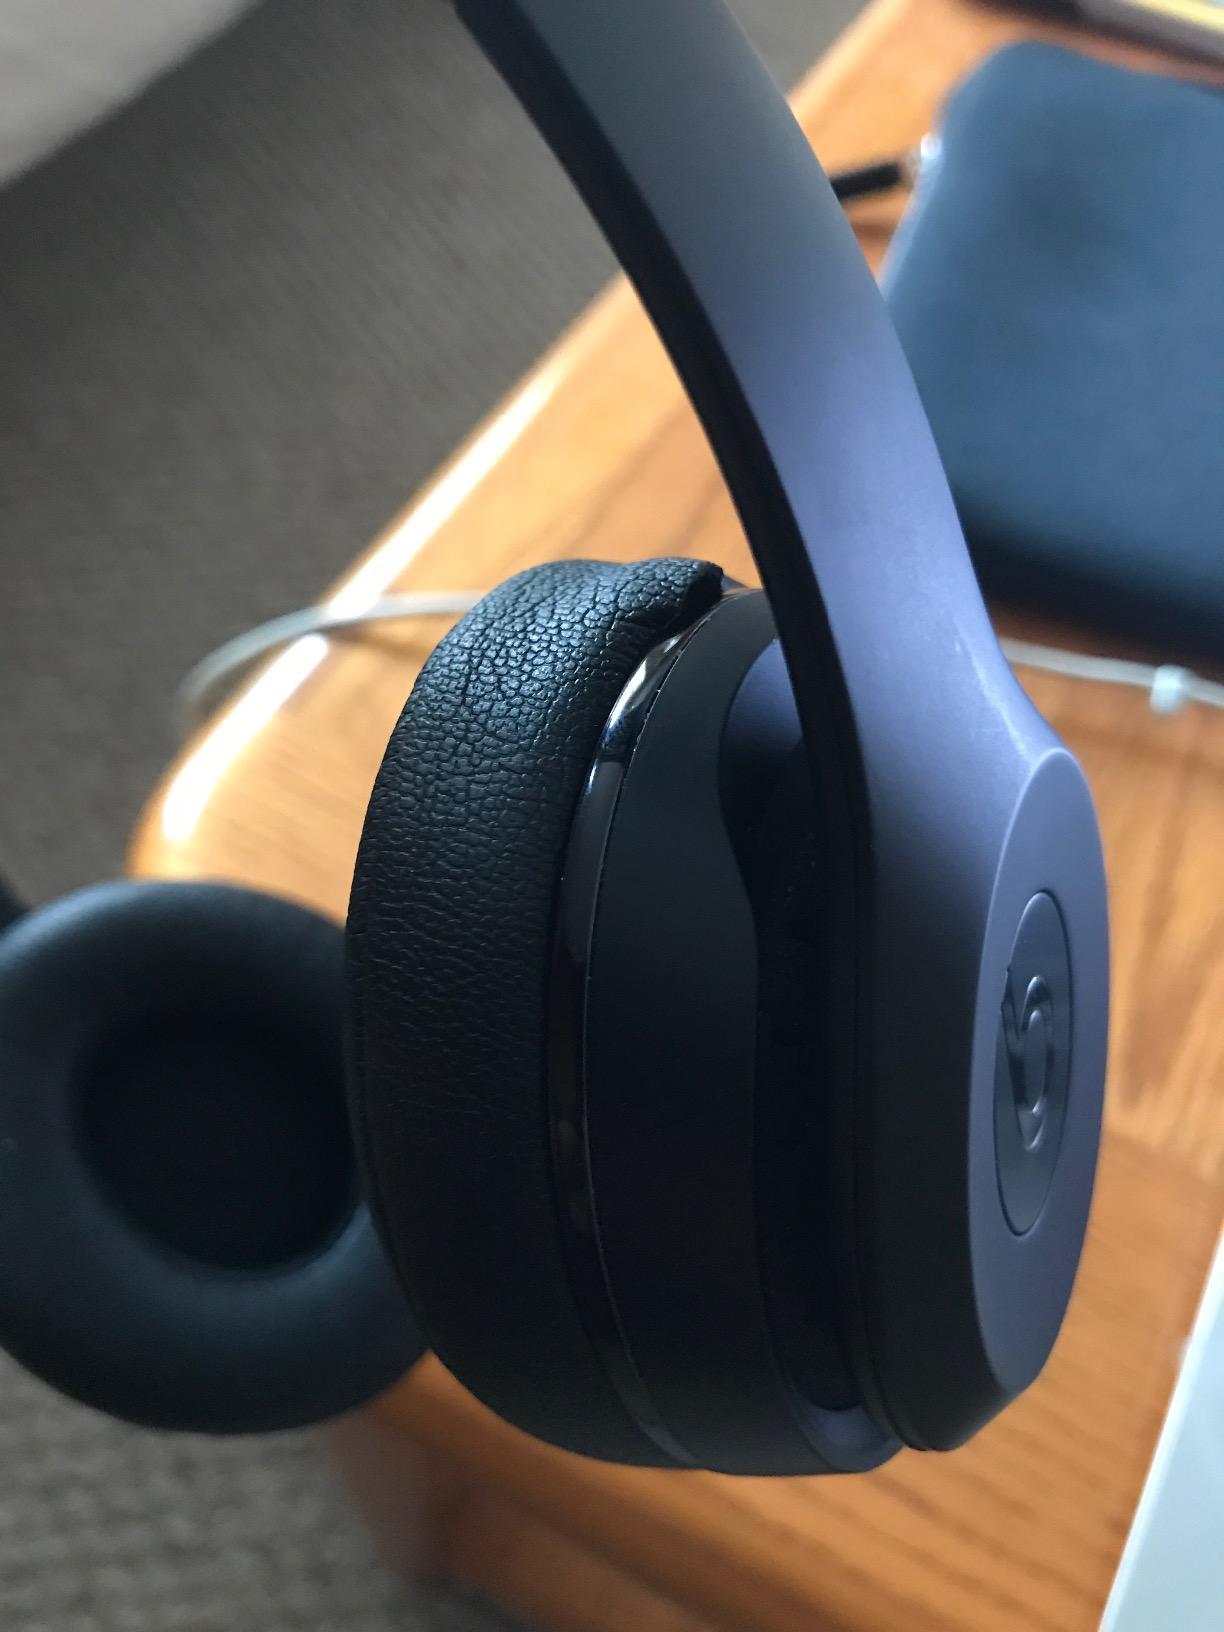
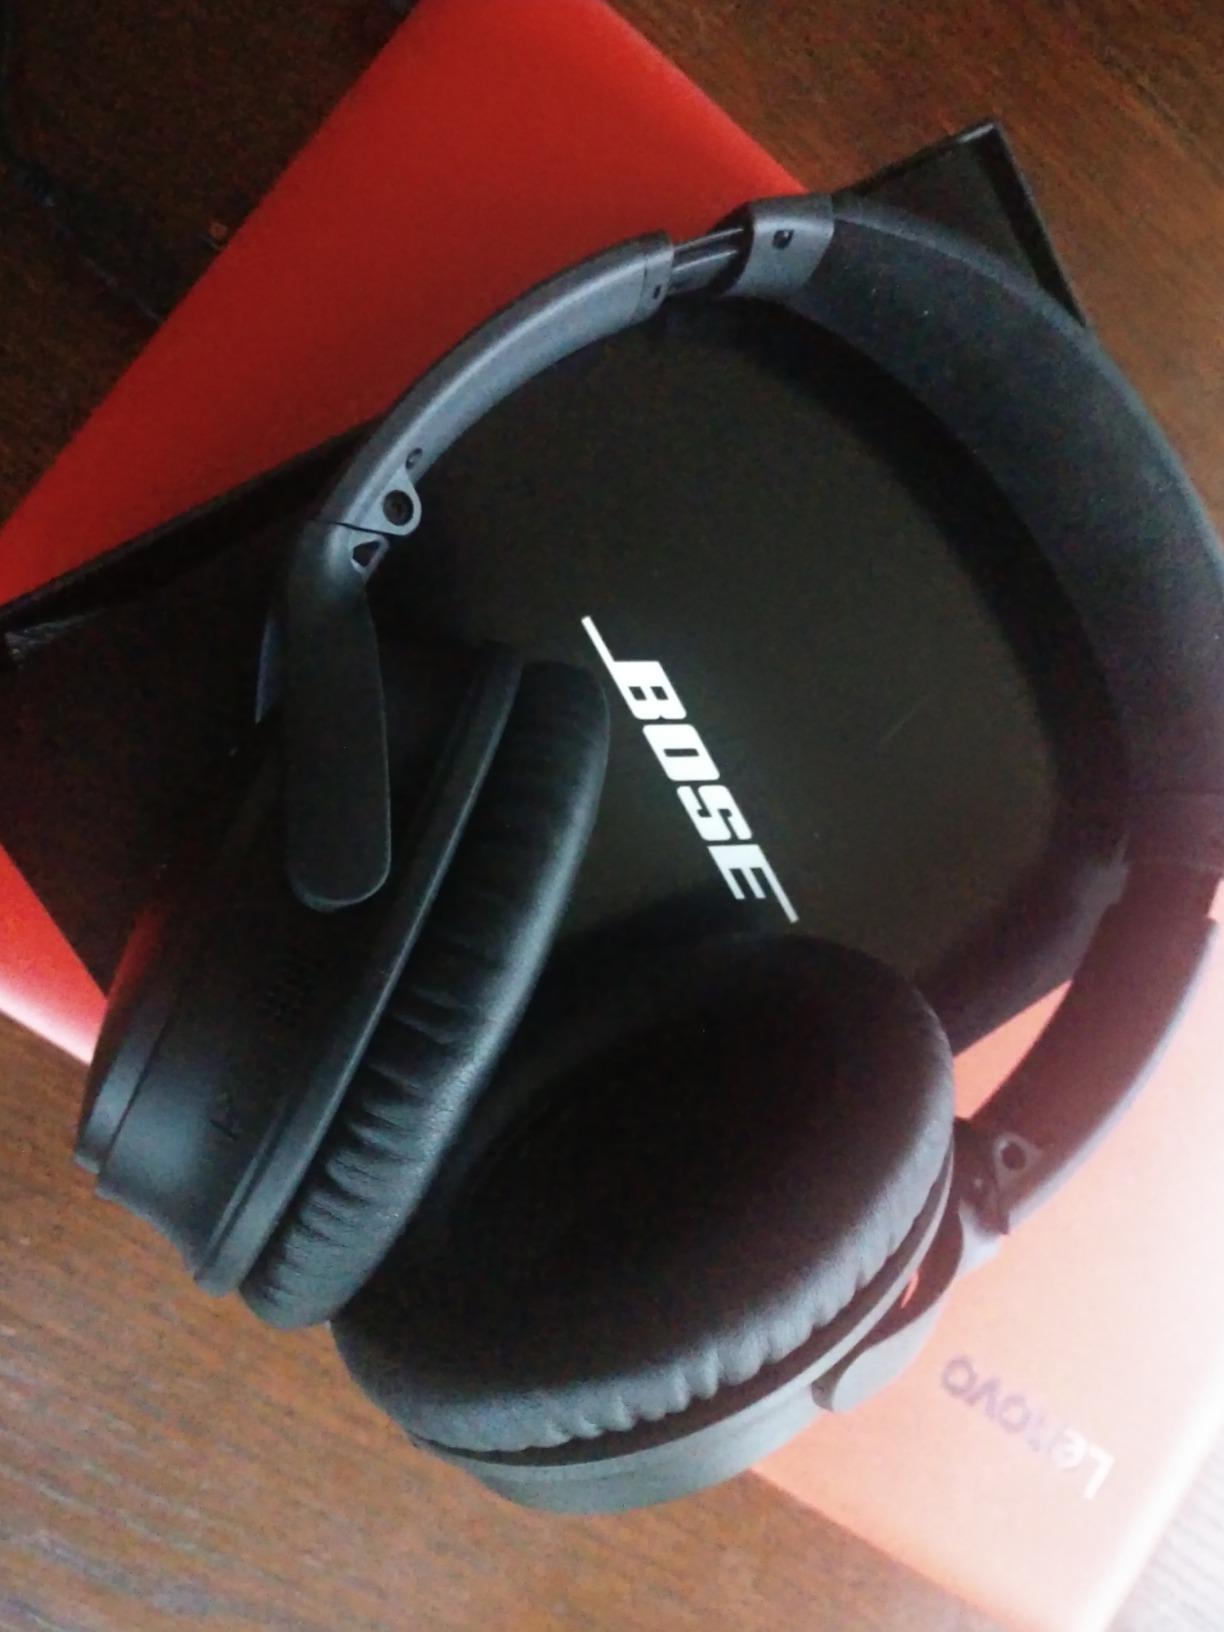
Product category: headphones
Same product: no